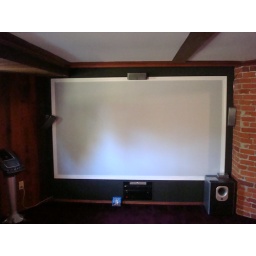
The theater room is in the finished basement. This is a 10' screen built in to the wall.